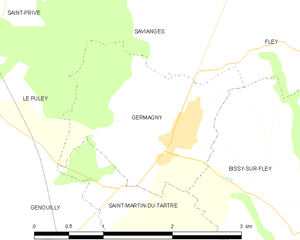
Carte des communes françaises